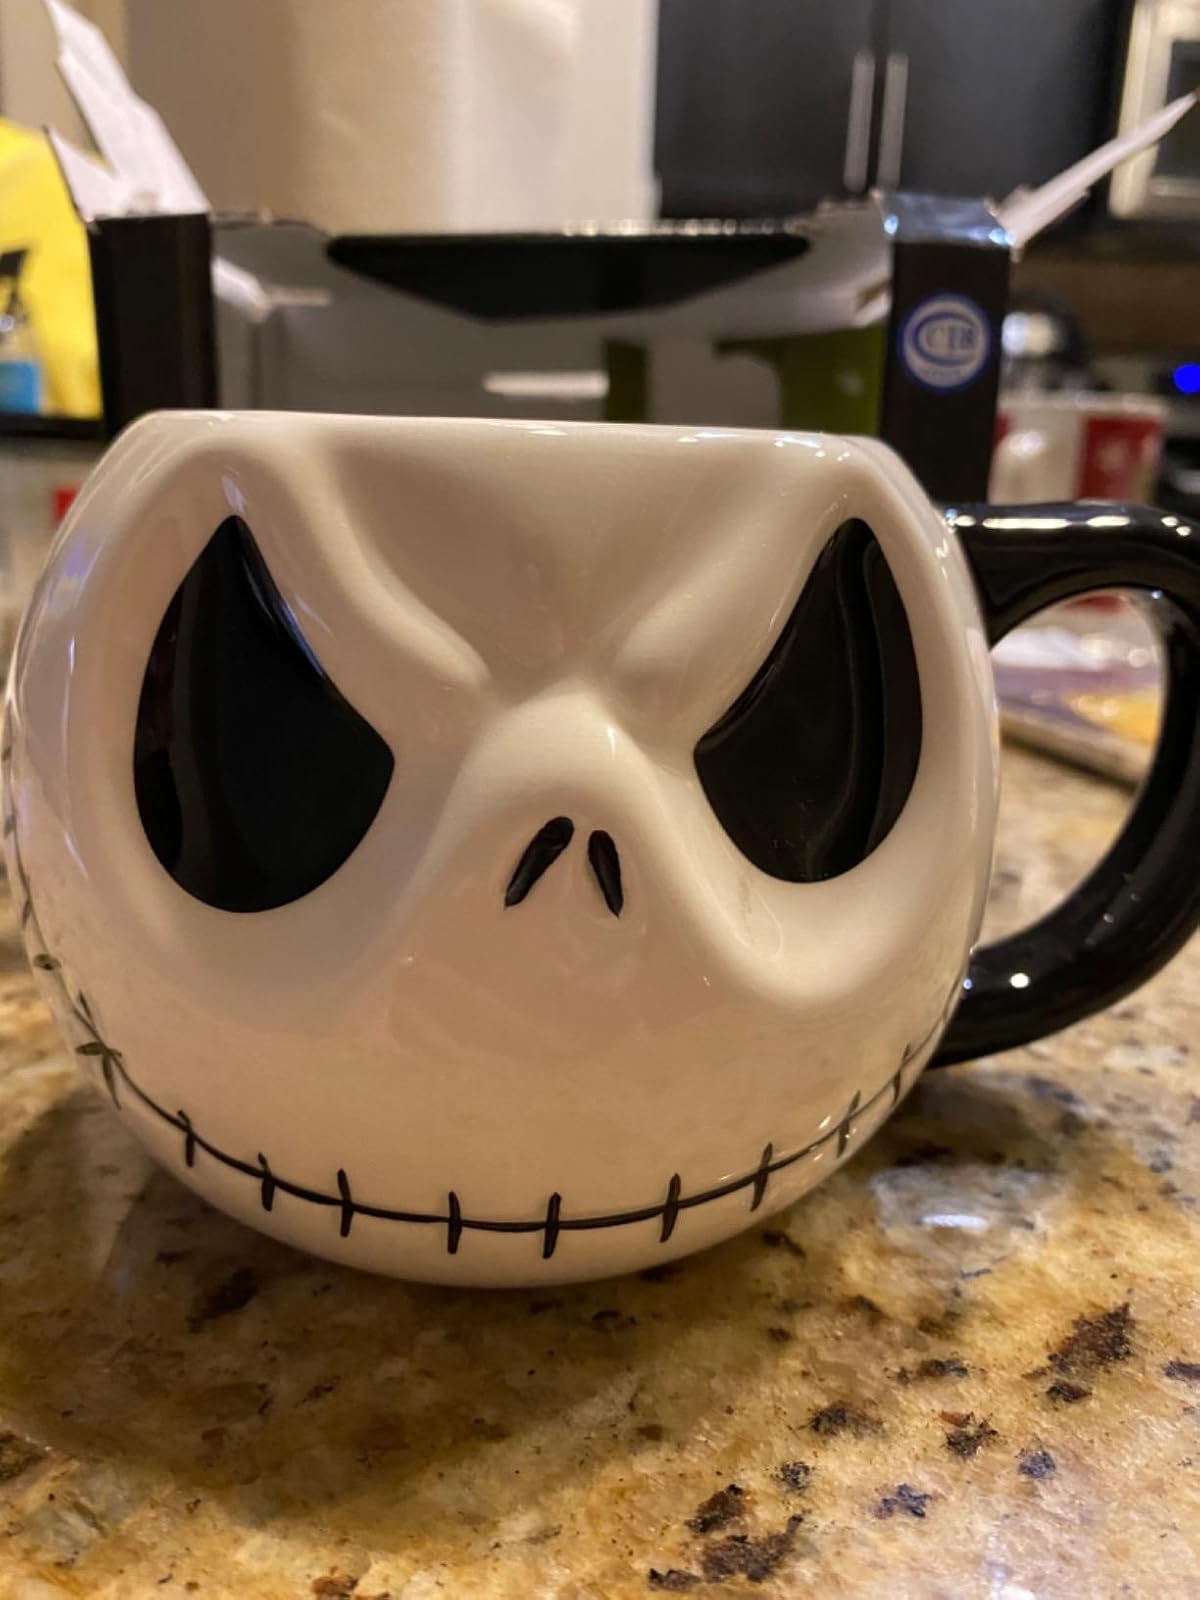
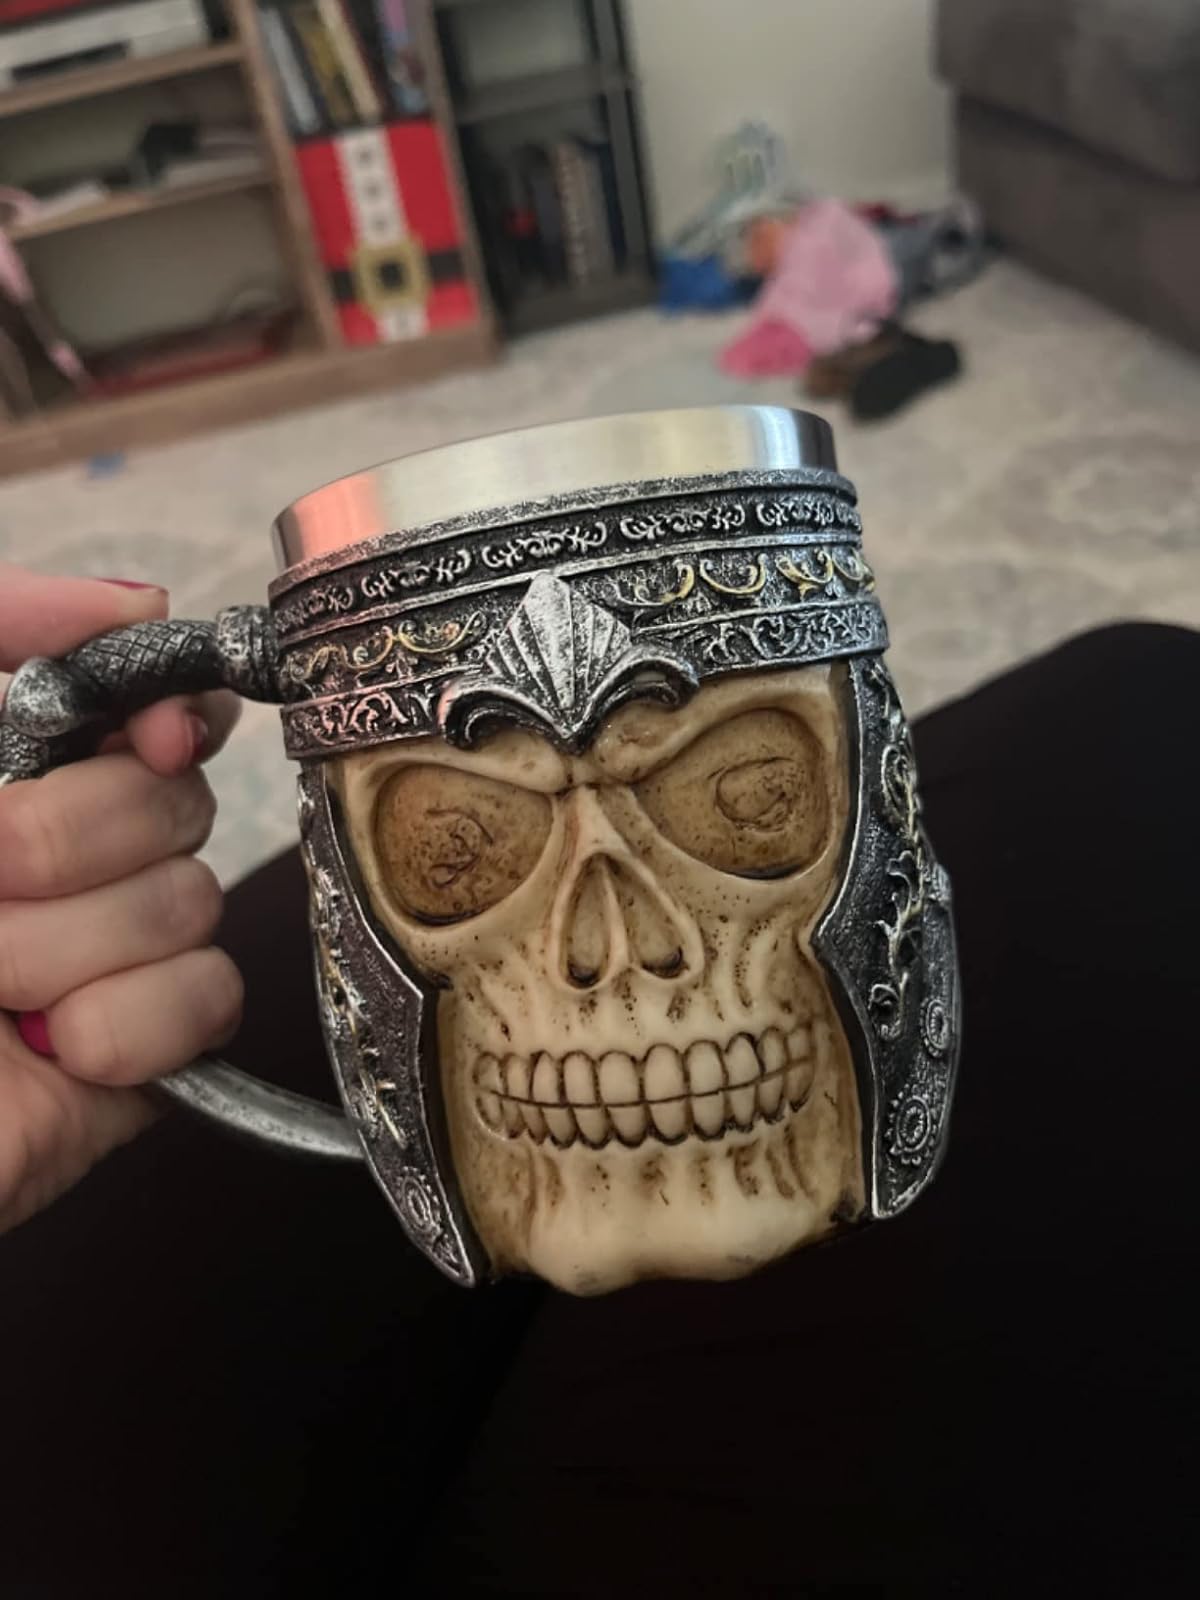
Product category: items_mug
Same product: no